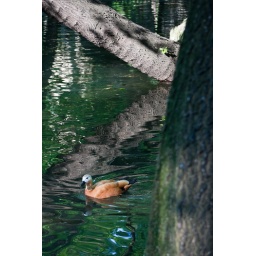
Brown duck floating over a green pond